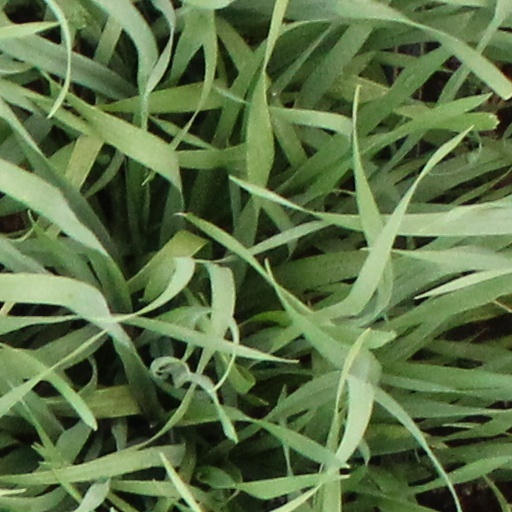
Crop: wheat